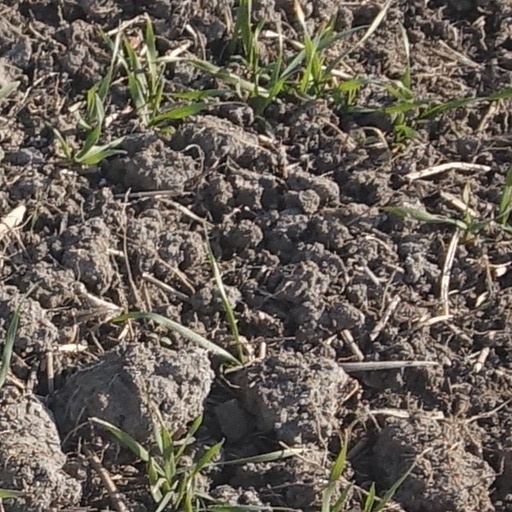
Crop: wheat